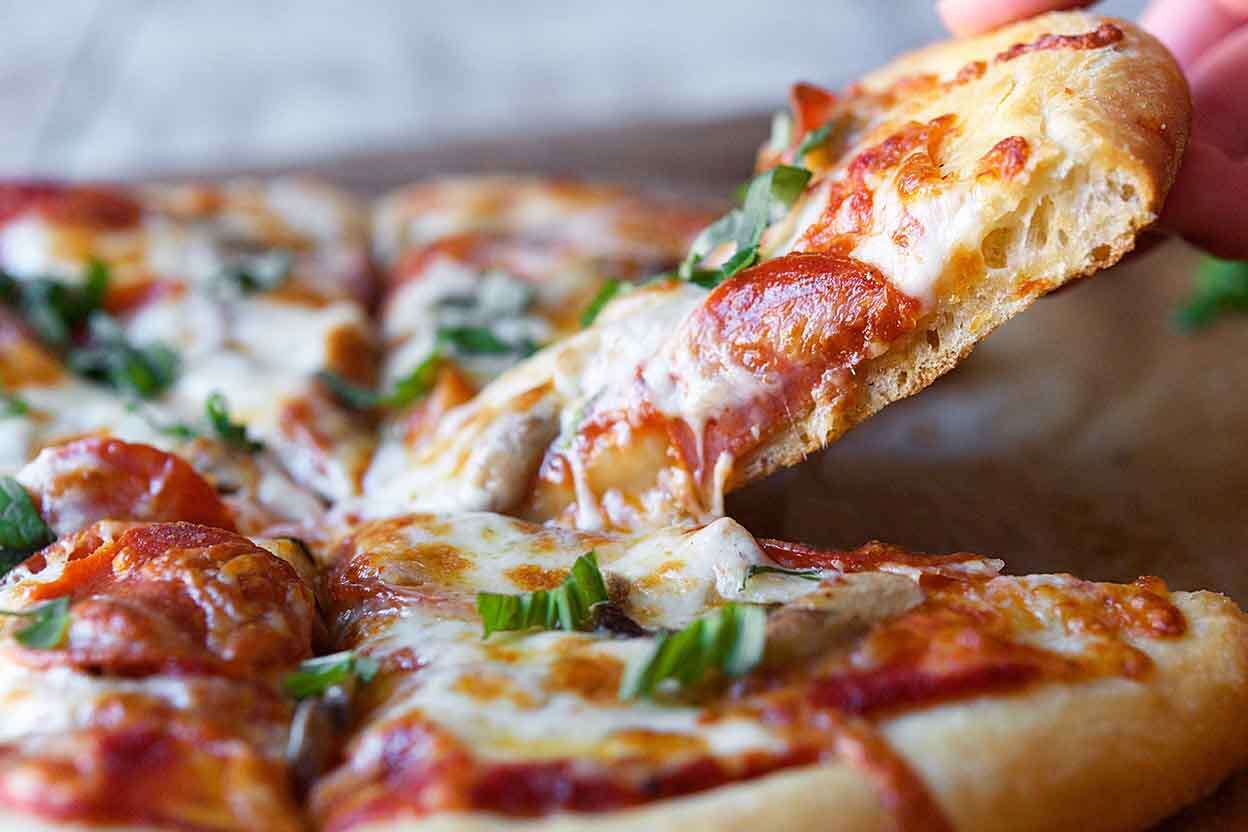
Dish: pizza